2012 Rally Finland

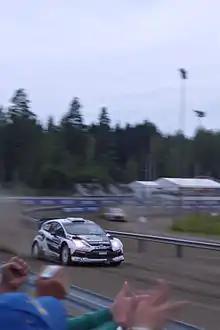
Jari-Matti Latvala going against Sébastien Loeb at SS12 SSS Killeri.

Sébastien Loeb won the Rally Finland for the third time in his career. He led the rally from start to finish and was fastest in nine stages.